Terrafugia

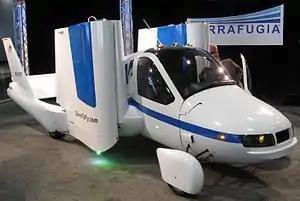
Production prototype Transition

In July 2017 the company was purchased by the Zhejiang Geely Holding Group, a Chinese corporate conglomerate that also owns the Volvo and Lotus Cars automobile companies, with the purchase finalized in November 2017.